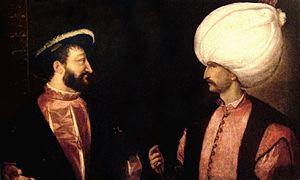
Un peintre de cour est un artiste qui peint pour les membres des familles royales ou des familles de la noblesse, parfois avec un salaire fixe et à une condition d'exclusivité où l'artiste ne doit pas entreprendre d'autres activités. Surtout à la fin du Moyen Âge, ils sont souvent titulaires de la charge de gentilhomme de la Chambre. Outre leur rémunération, ils reçoivent habituellement un titre officiel et souvent une pension à vie, même si les arrangements sont très variables. Pour l'artiste, une nomination à la cour a l'avantage de le libérer des restrictions des guildes de peintre locales, bien qu'au Moyen Âge et à la Renaissance, ils soient aussi souvent amenés à faire des travaux décoratifs dans les palais et à créer des œuvres temporaires pour des divertissements et des expositions de cour. Certains artistes, comme Jan van Eyck ou Diego Velázquez, sont utilisés dans d'autres capacités à la cour en tant que diplomates, fonctionnaires ou administrateurs
Les relations internationales de l'Empire ottoman ont été caractérisées par une compétition constante avec la Perse à l'Est de son territoire et l'Europe à l'ouest. Ces relations se sont détériorées à la fin du XIXᵉ siècle et au début du XXᵉ siècle avec l'éveil du nationalisme sous l'Empire ottoman, menant à la perte de nombreuses régions.
L'histoire de l'islam en France décrit la relation entre les populations de religion islamique et les territoires qui ont fait ou font aujourd'hui partie de la République française.
Les alliances de la France avec des pays étrangers ont une histoire longue et complexe qui s'étend sur plus d'un millénaire. L'une des caractéristiques traditionnelles de la diplomatie française des alliances a été l'« alliance de revers ». Elle consistait en une alliance avec des pays situés du côté opposé d'un adversaire direct, permettant ainsi d'ouvrir un second front encerclant l'adversaire et donc de rétablir un équilibre des puissances. Une autre caractéristique a été l'alliance avec les populations locales, contre les puissances coloniales européennes plus puissantes.
L'ambassade de France en Turquie est la représentation diplomatique de la République française auprès de la République de Turquie. Elle est située à Ankara, la capitale du pays, et son ambassadeur est, depuis 2015, Charles Fries.
Soliman Iᵉʳ est probablement né le 6 novembre 1494 à Trébizonde dans l'actuelle Turquie et mort le 6 septembre 1566 à Szigetvár dans l'actuelle Hongrie. Fils de Sélim Iᵉʳ Yavuz, il fut le dixième sultan de la dynastie ottomane de 1520 à sa mort en 1566. On le nomme Soliman le Magnifique en Occident et le Législateur en Orient en raison de sa reconstruction complète du système juridique ottoman.
François Iᵉʳ est sacré roi de France le 25 janvier 1515 dans la cathédrale de Reims. Il règne jusqu’à sa mort en 1547. Fils de Charles d'Orléans et de Louise de Savoie, il appartient à la branche de Valois-Angoulême de la dynastie capétienne.
L’alliance franco-ottomane, ou alliance franco-turque, est une alliance établie en 1536 entre le roi de France François Iᵉʳ et le souverain turc de l'Empire ottoman, Soliman le Magnifique. Elle a été mentionnée comme la première alliance diplomatique non idéologique de ce genre entre un empire chrétien et un empire non chrétien. Elle cause cependant un certain émoi dans le monde chrétien, et est qualifiée d'alliance impie, ou d'union sacrilège de la fleur de lys et du croissant. Elle subsiste cependant, dans l'intérêt objectif des deux parties. Cette alliance stratégique et parfois tactique est alors l'une des plus importantes alliances de la France, et dure plus de deux siècles et demi, jusqu'à la campagne d'Égypte, qui voit les troupes napoléoniennes envahir un territoire ottoman en 1798-1801, bien que Bonaparte proclame n'en avoir qu'après les Mamelouks qui selon lui ne sont point soumis au Sultan et se sont révoltés contre son autorité. L'alliance franco-ottomane est également un épisode important des relations entre la France et l'Orient.